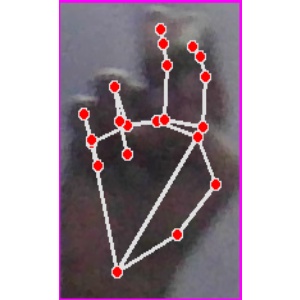
अक्षर: ह